Cortez Motor Home

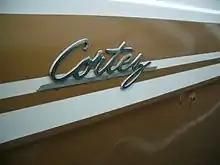
Emblem of a Cortez motorhome recreational vehicle.

A four speed manual front wheel drive transaxle was used to eliminate a driveshaft tunnel that would have increased height or diminished interior headroom.